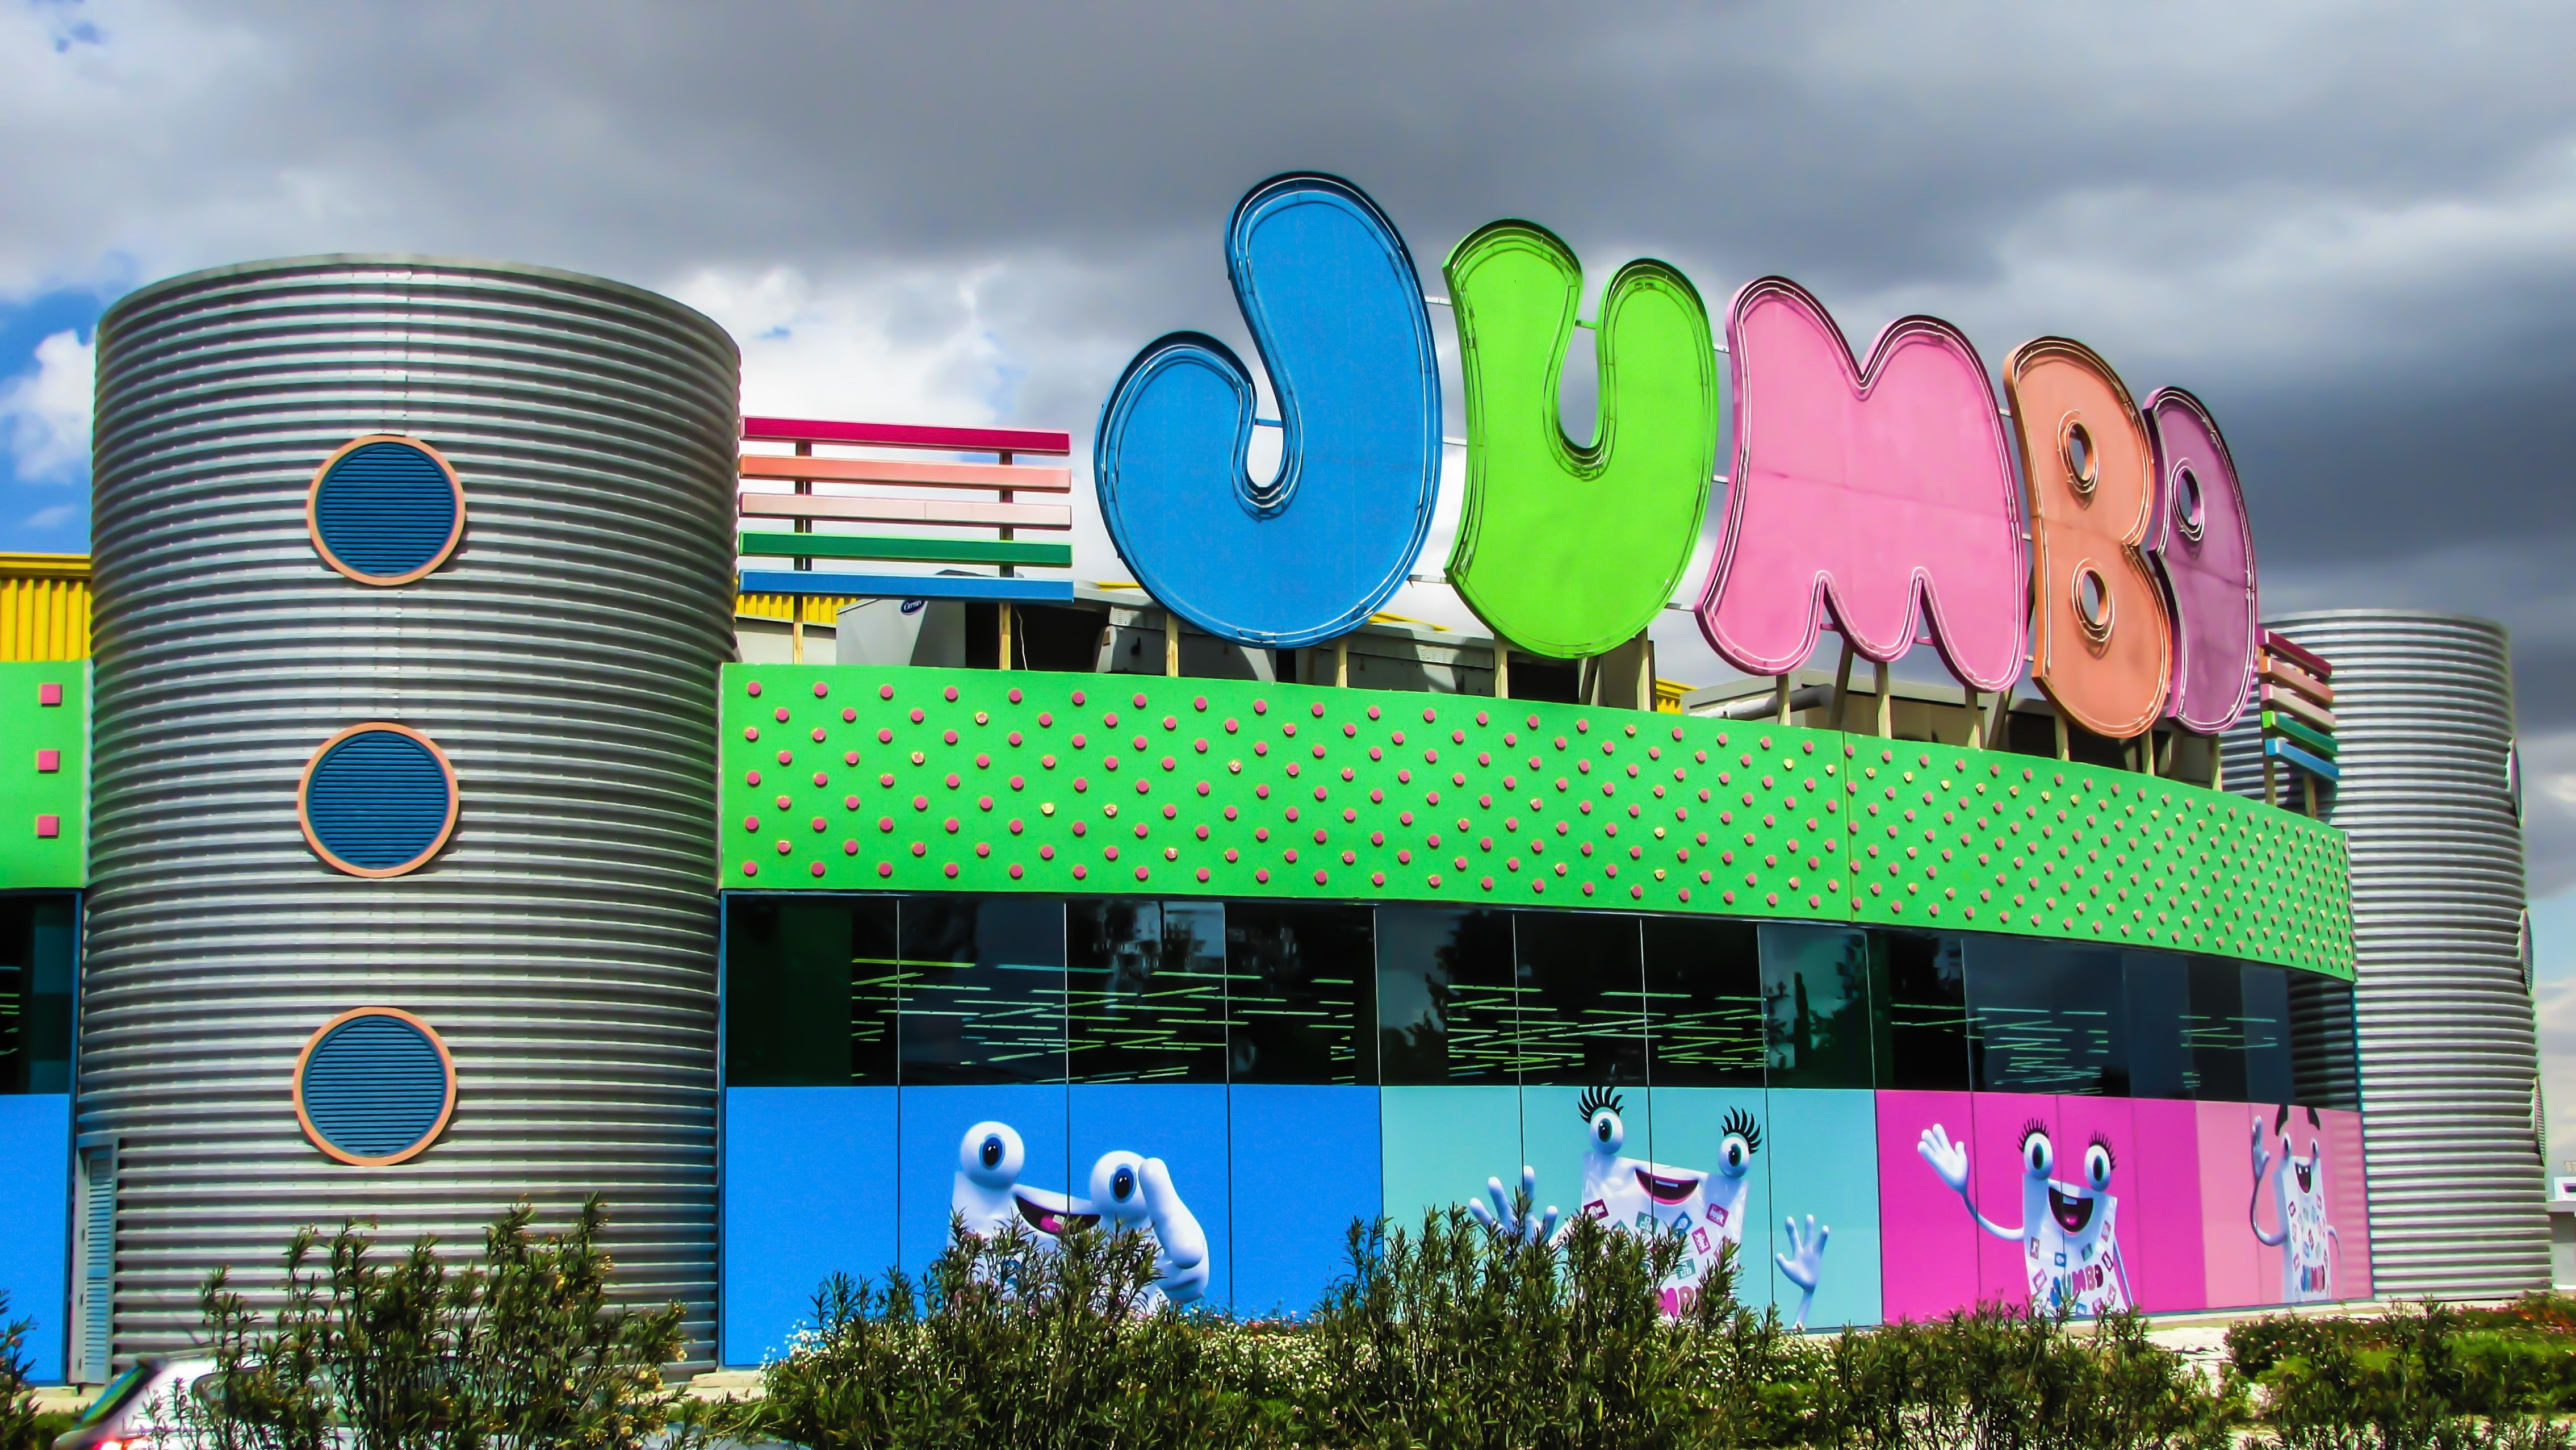
architecture, building, advertising, color, modern, stadium, art, cyprus, nicosia, toy store, display device